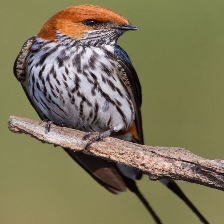
Species: STRIPPED SWALLOW
Scientific name: CECROPIS ABYSSINICA